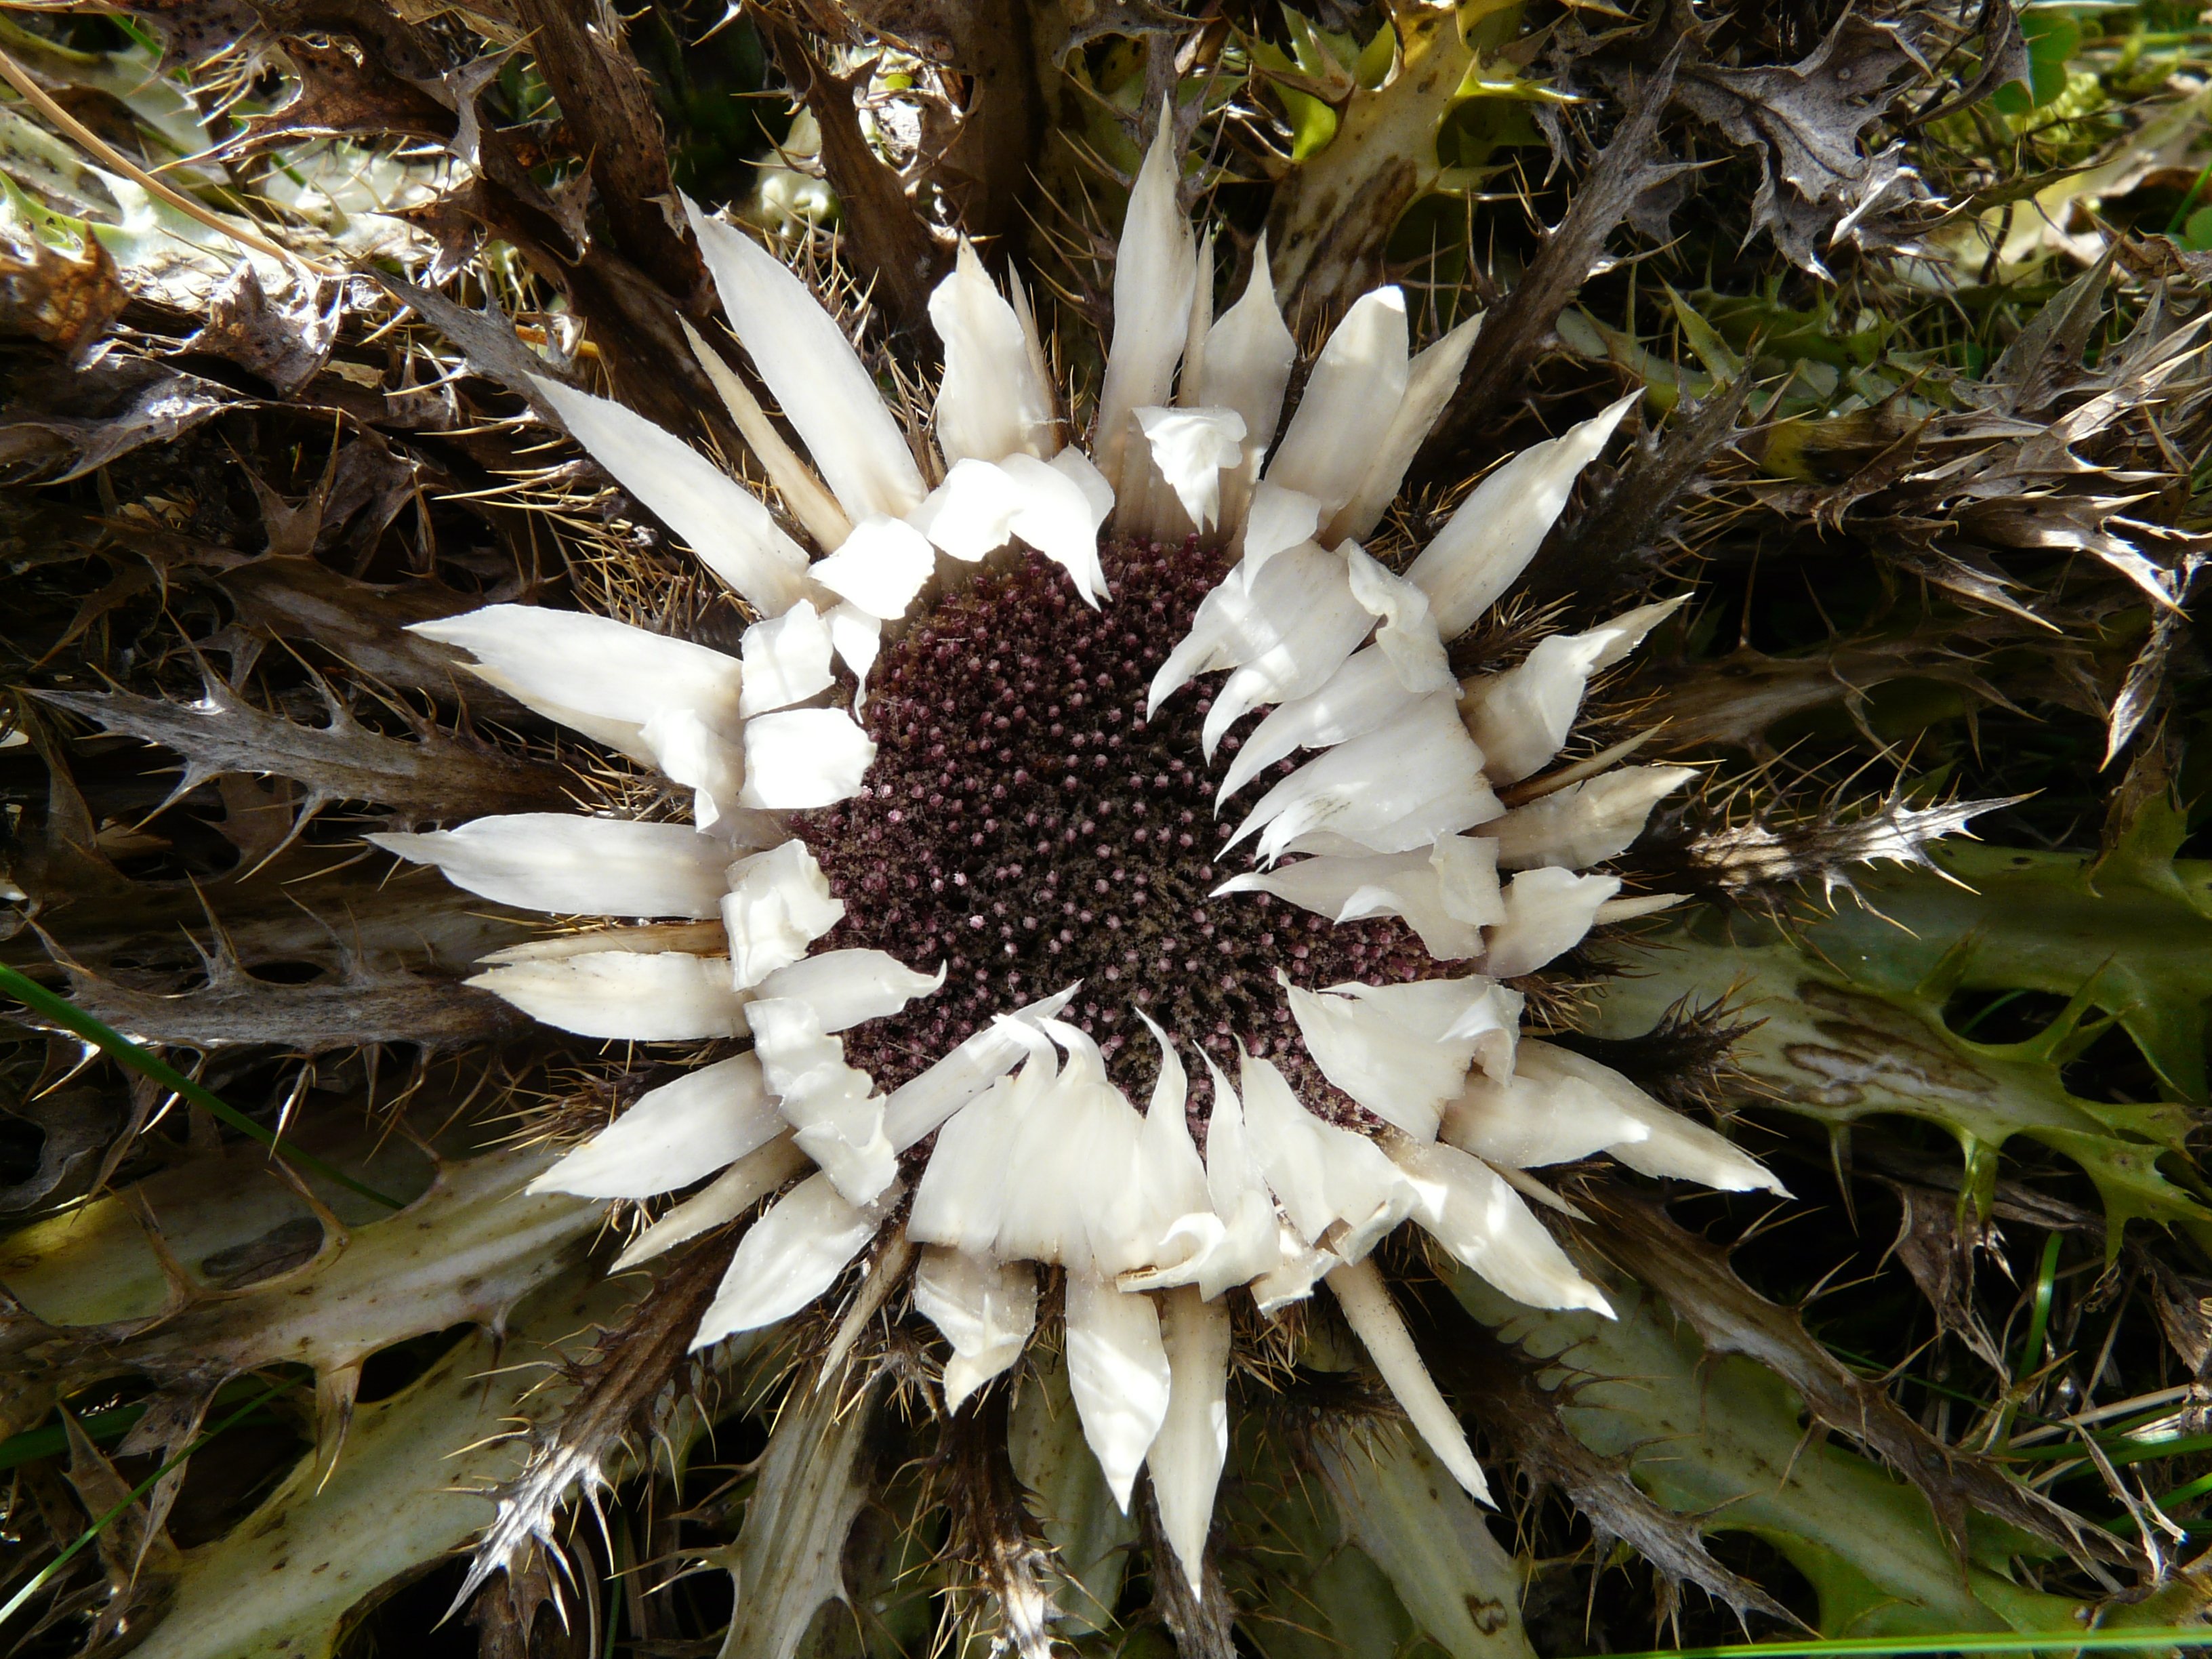
nature, blossom, prickly, plant, leaf, flower, bloom, produce, botany, garden, flora, wildflower, thistle, silver thistle, macro photography, flowering plant, spiny, daisy family, carlina acaulis, land plant, thorns spines and prickles, moonlight cactus